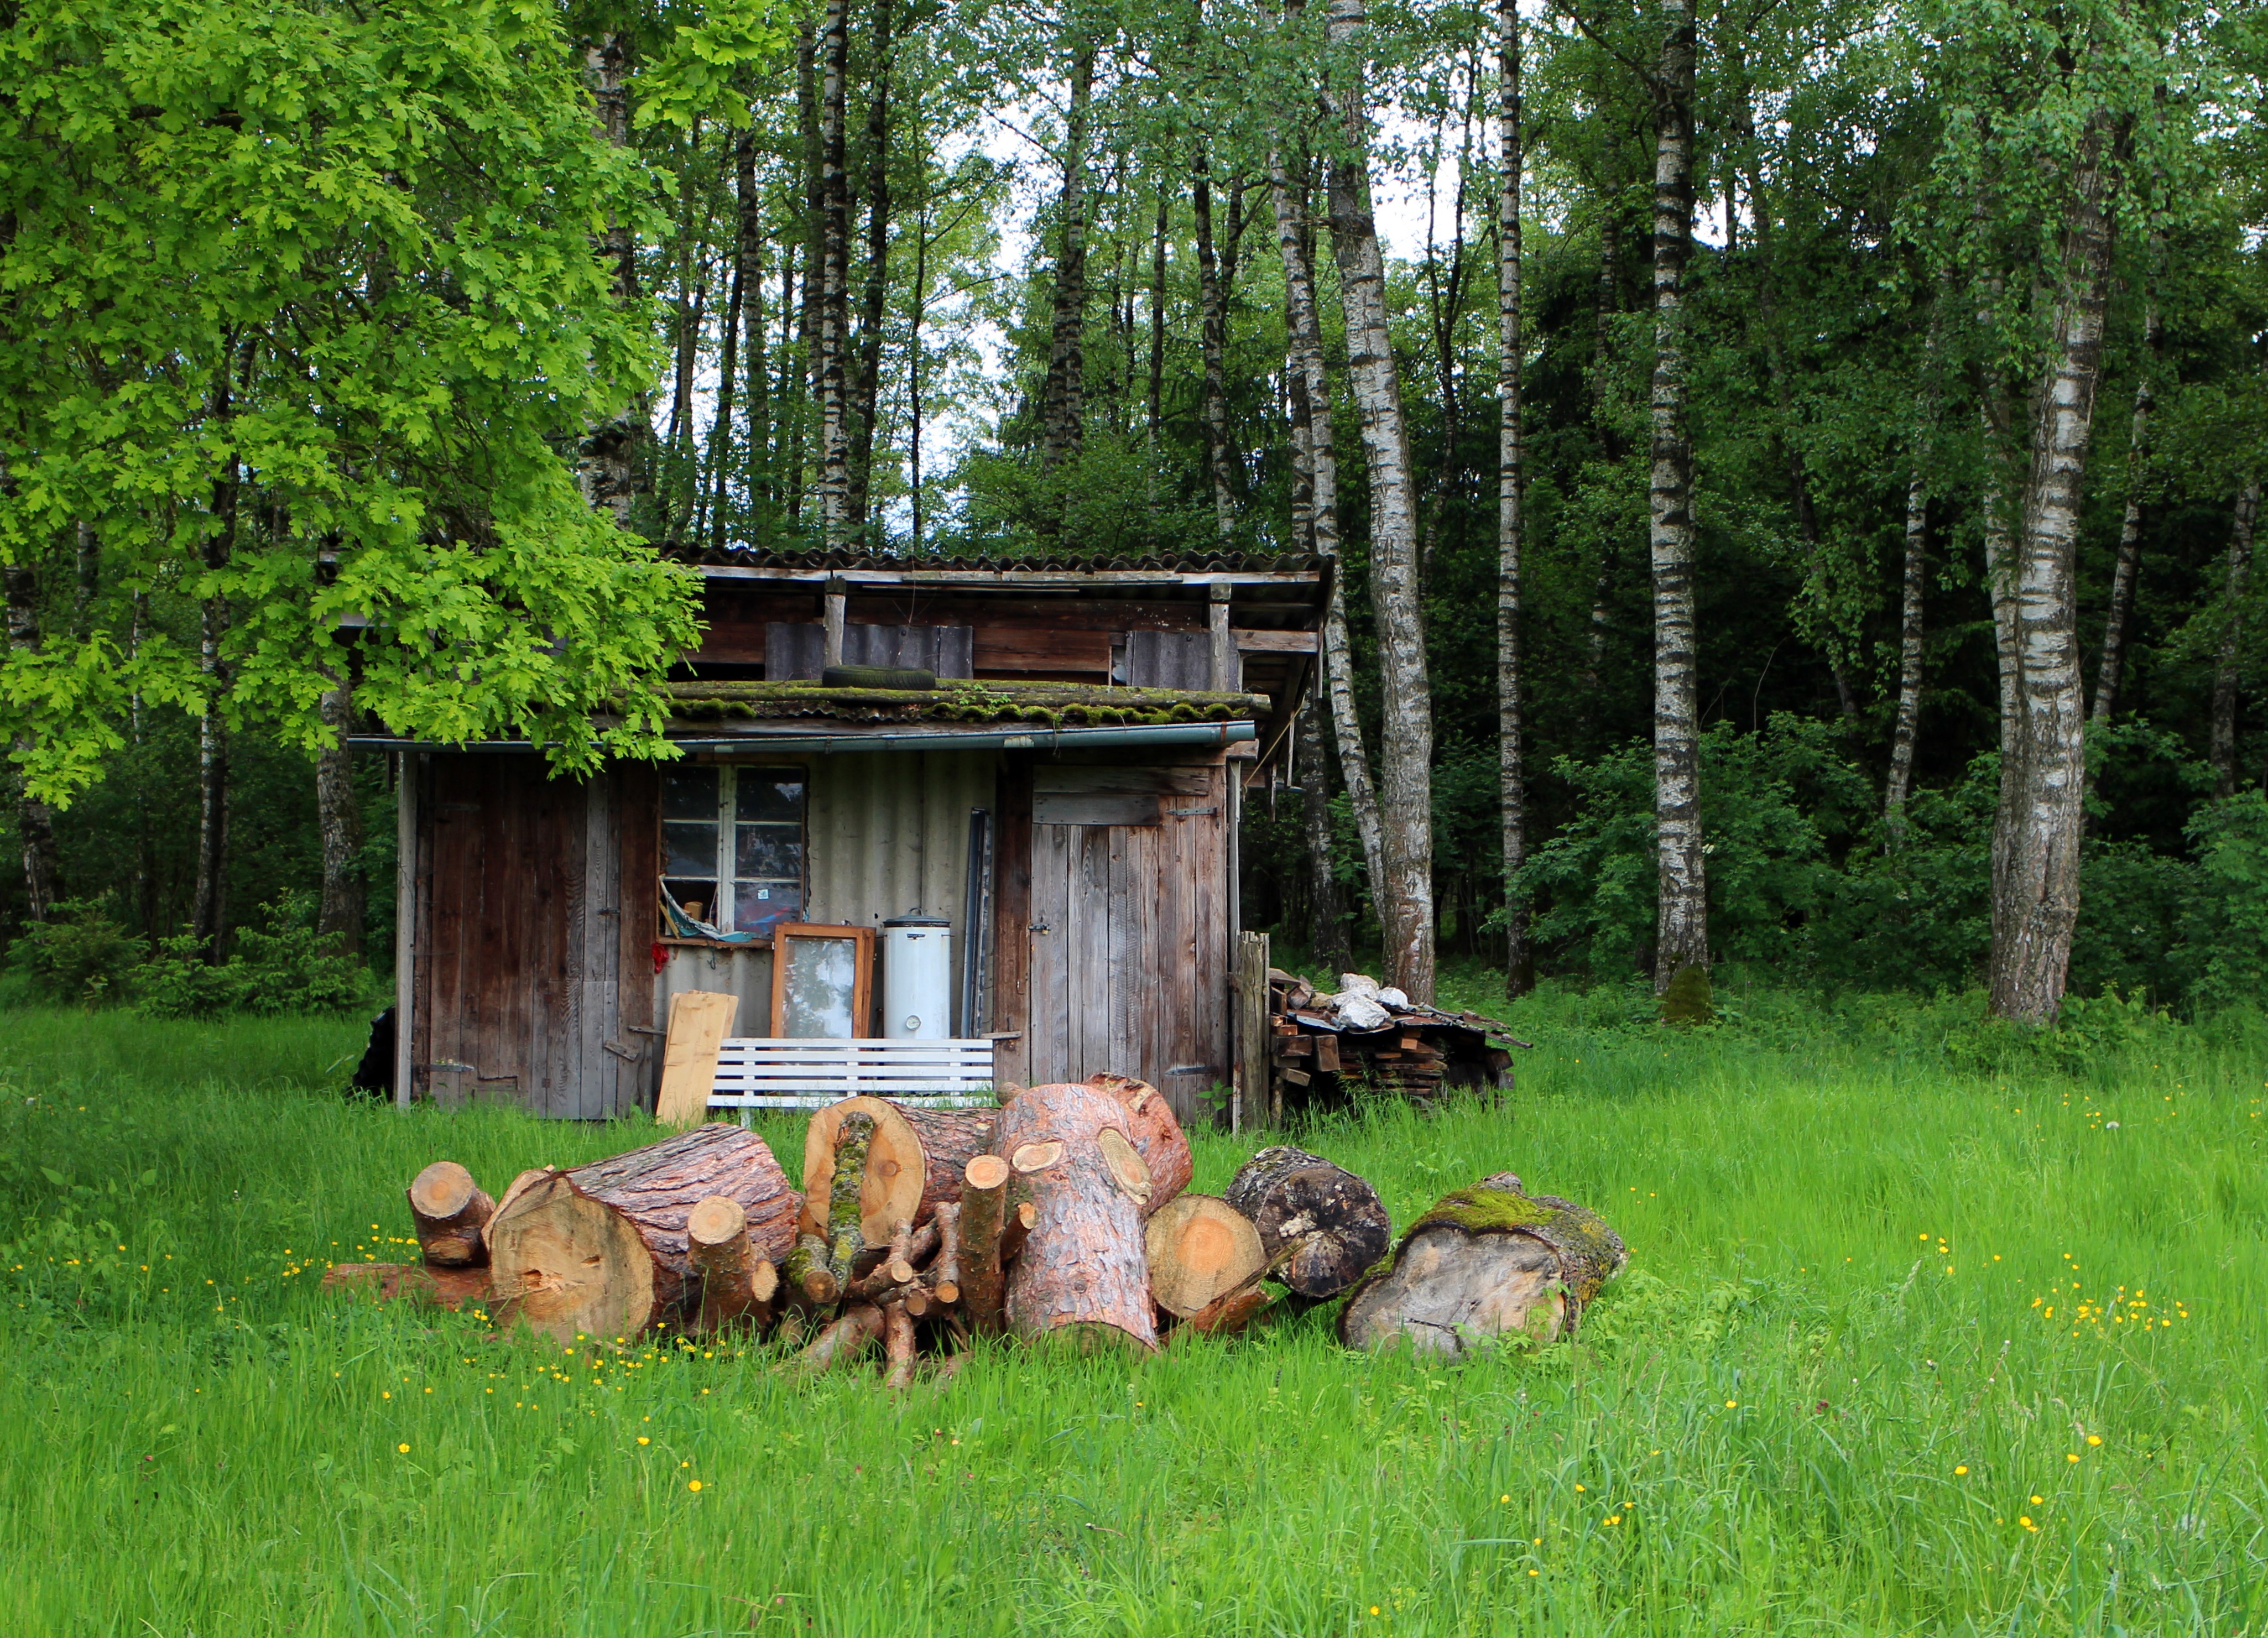
forest, wilderness, wood, old, barn, hut, pond, backyard, scale, woodland, log cabin, yard, rural area, forest lodge